Land Purchase Act, 1875

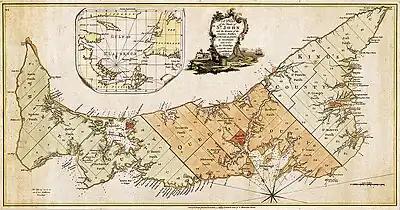
A 1775 plan of the island, as surveyed by Samuel Holland in 1764, showing counties and parishes, as well as the lots granted by the Crown

In the mid 18th-century, Prince Edward Island was divided into 67 lots, and these lots were allocated to supporters of King George III by means of a lottery in 1767. As a result, most of the property on the island was owned by absentee landlords in England, many of whom refused to pay local taxes in the colony, causing resentment among the colony's tenant farmers.